History of Corsica

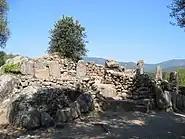
Prehistoric structures at Filitosa

The prehistory of Corsica covers the long period from the Upper Paleolithic to the first historical event, the founding of Aléria by the ancient Greeks in 566 BCE.